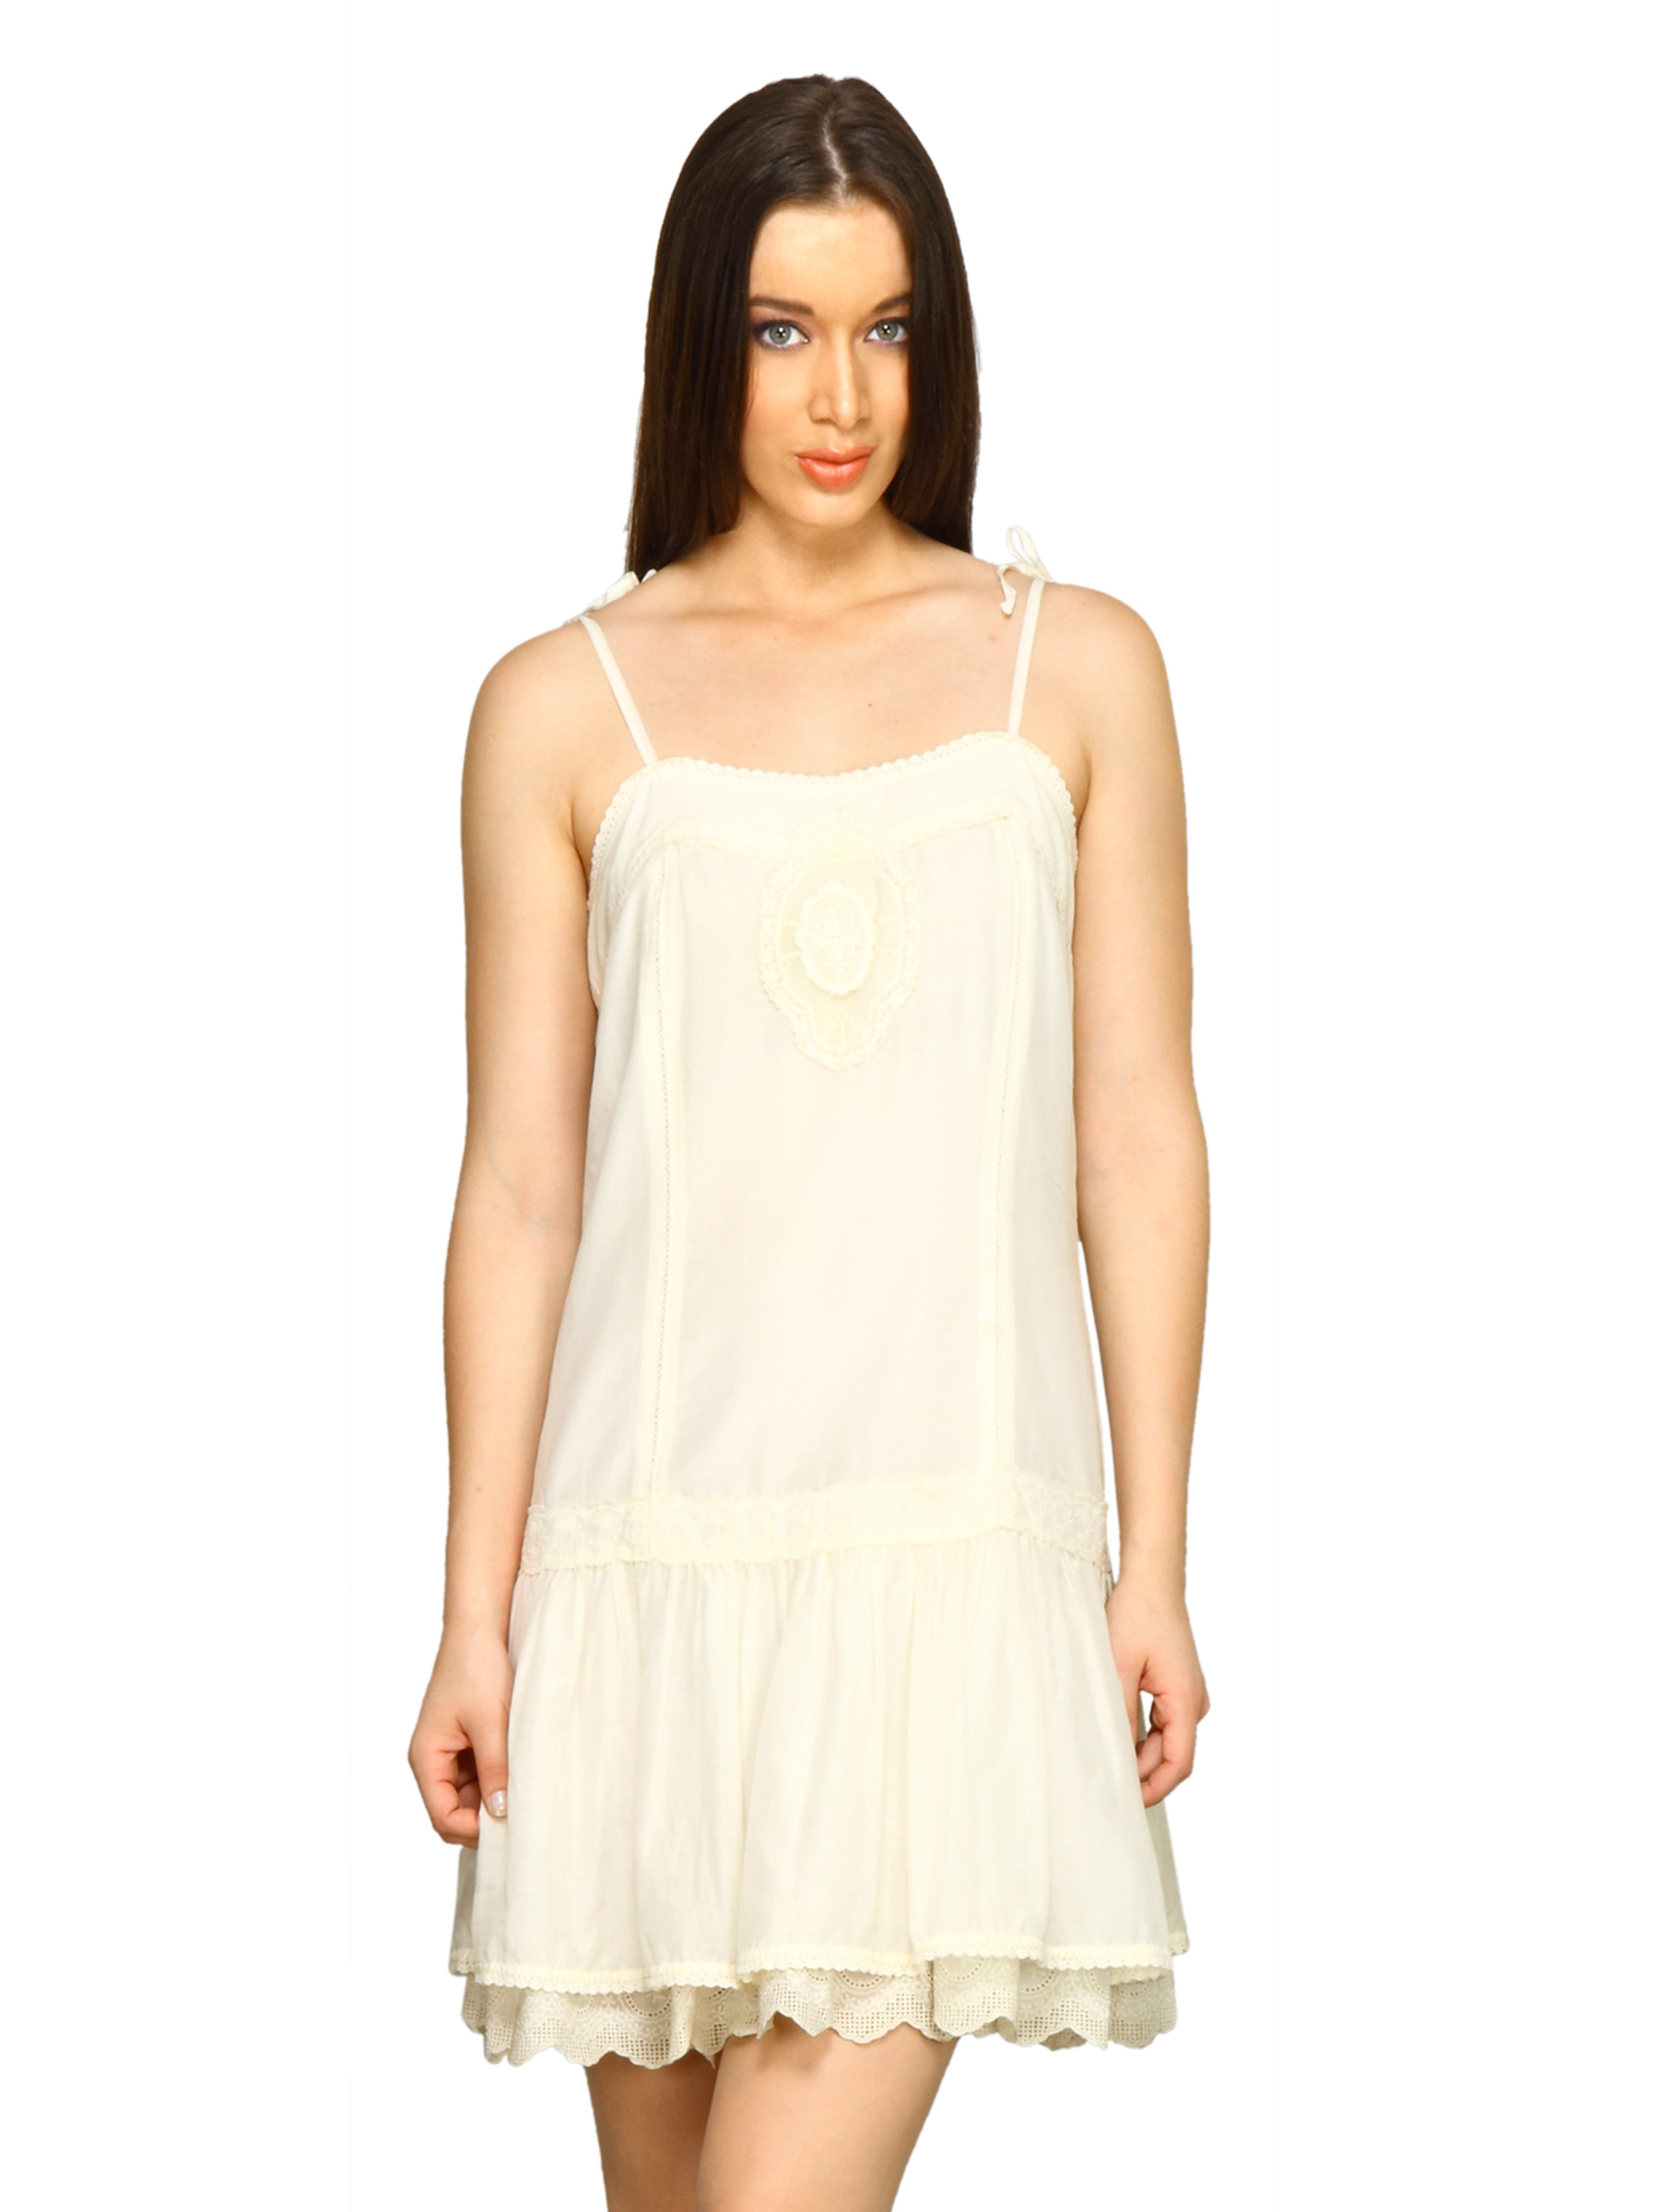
Forever New Women Magnolia Cream Dress
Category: Apparel / Dress / Dresses
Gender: Women
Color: Cream
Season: Fall 2011
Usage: Casual